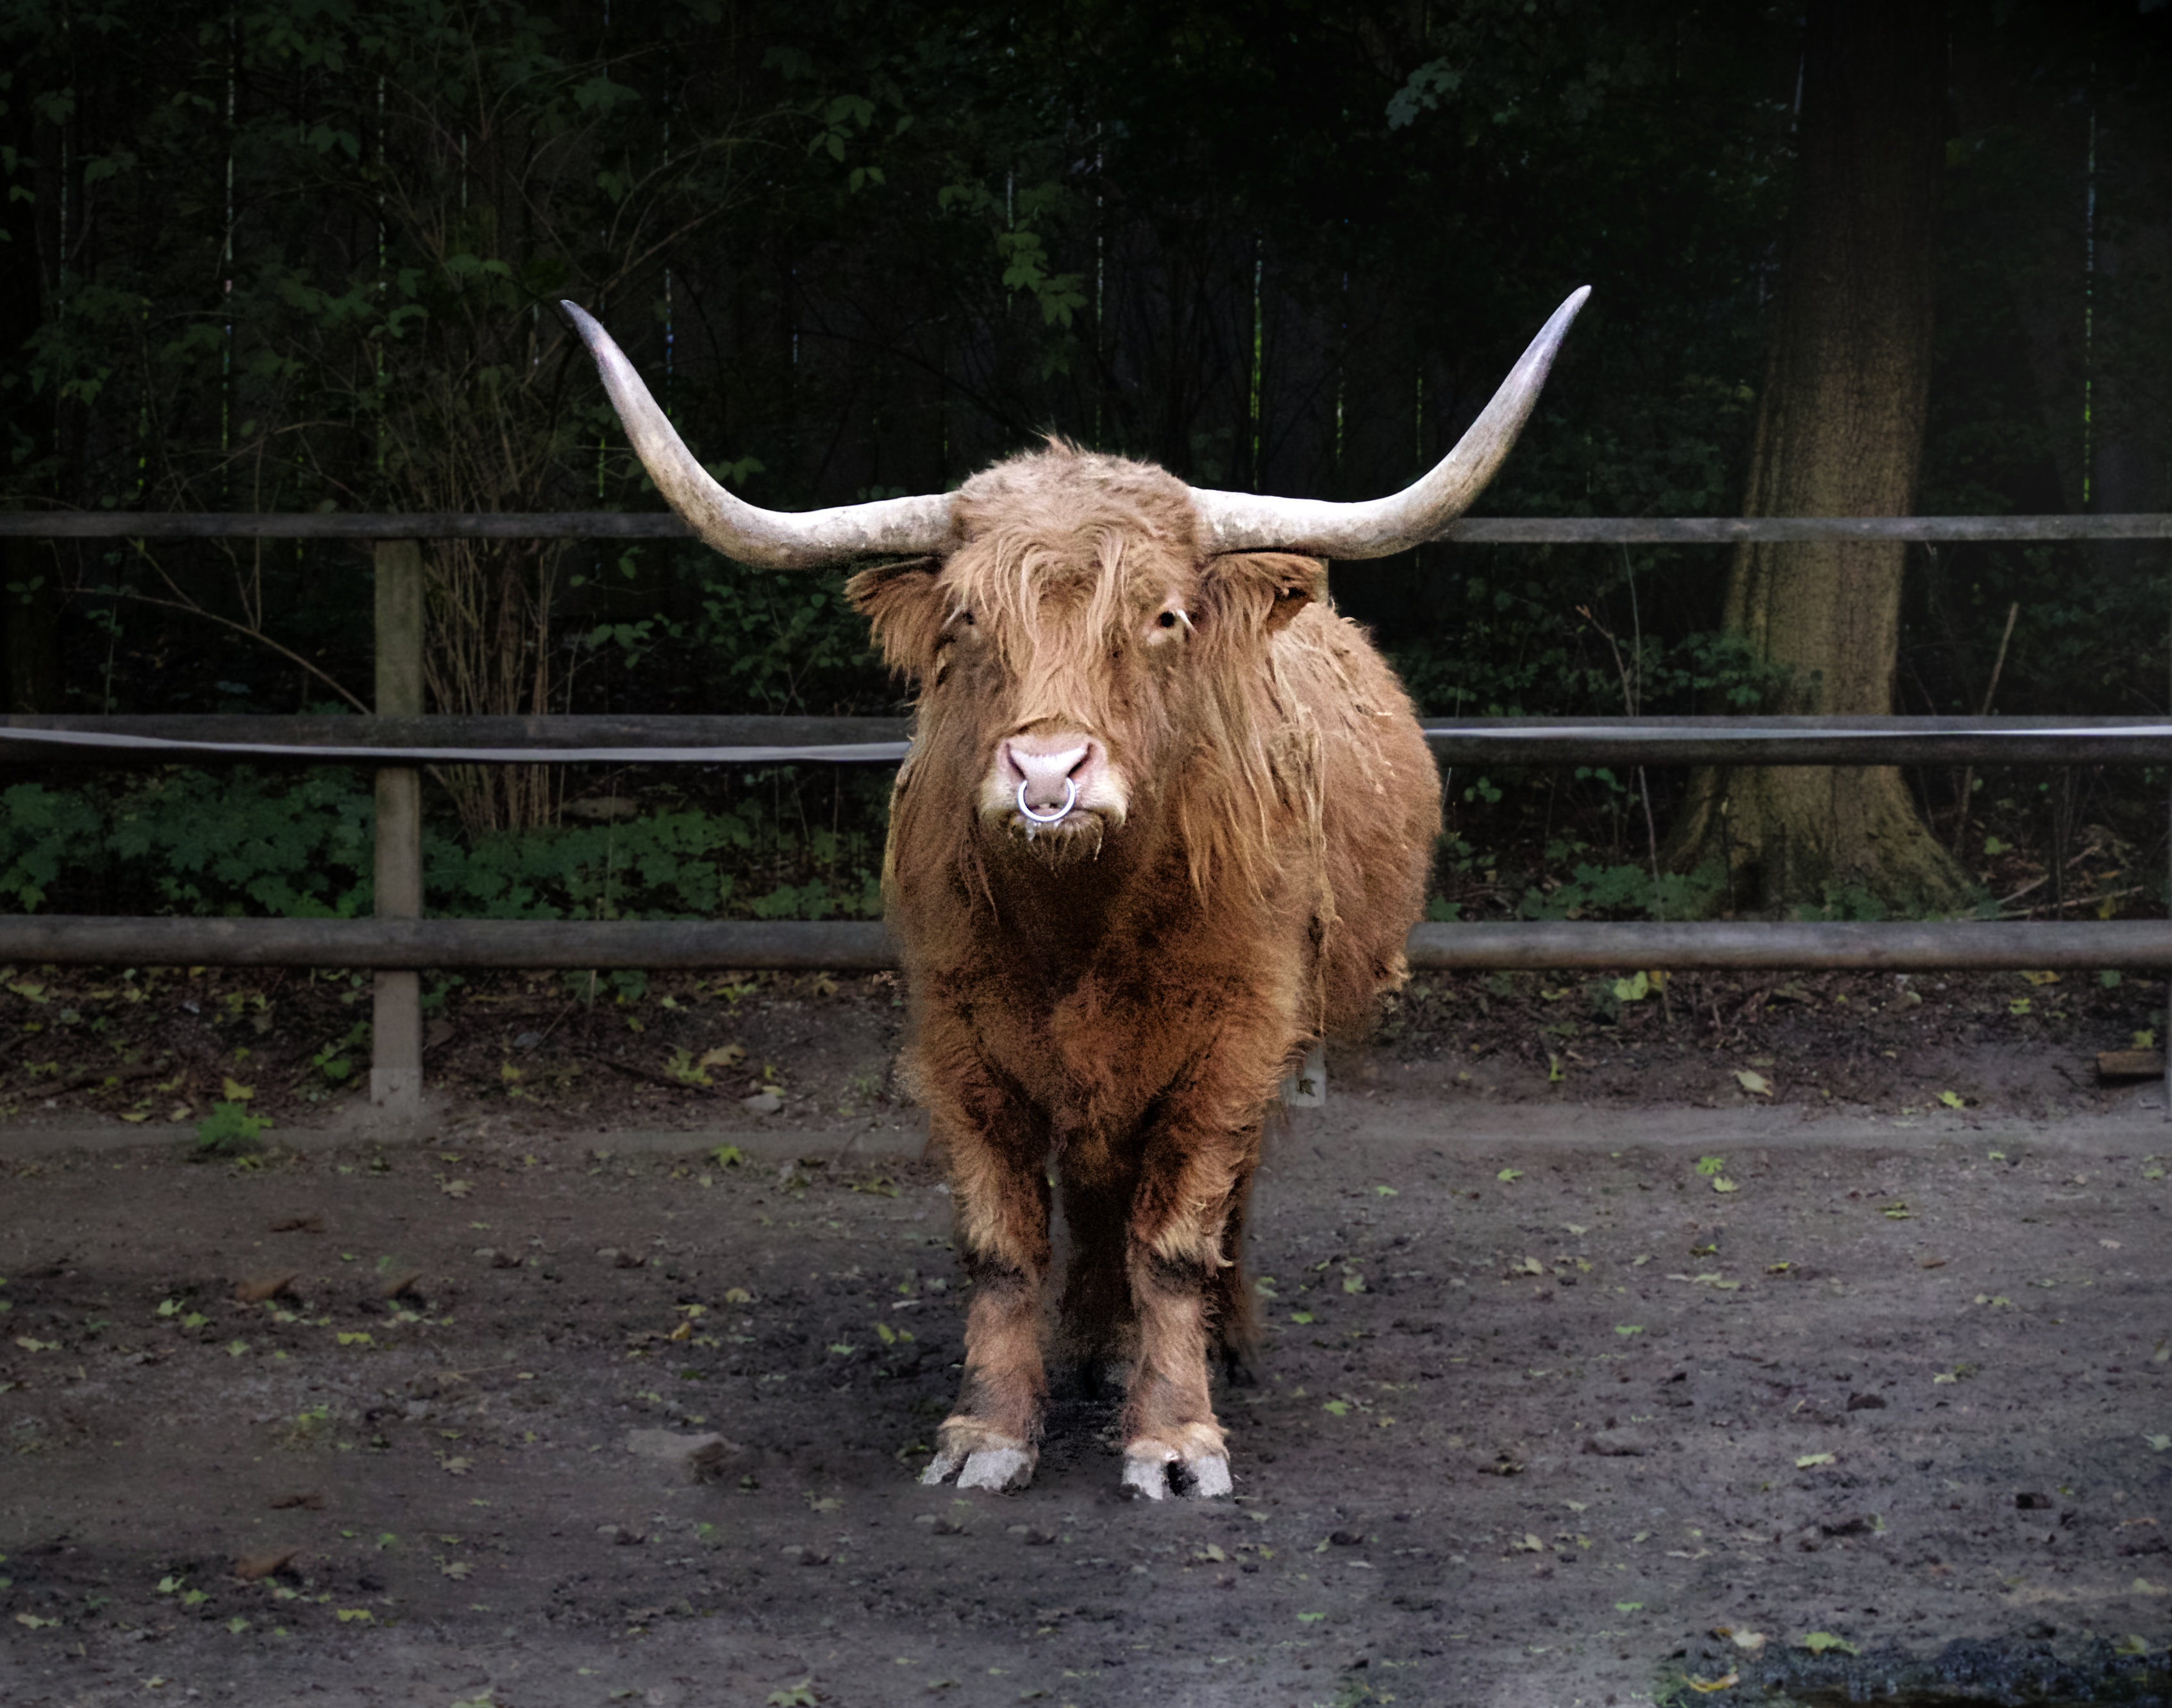
animal, wildlife, zoo, horn, pasture, mammal, fauna, bull, vertebrate, bison, yak, horns, buffalo, ox, cattle like mammal, texas longhorn